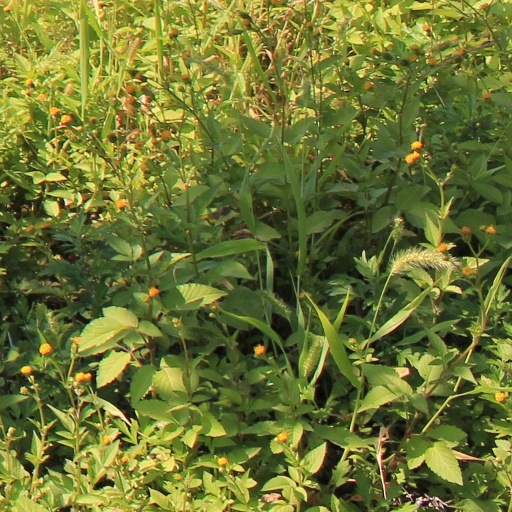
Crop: grape